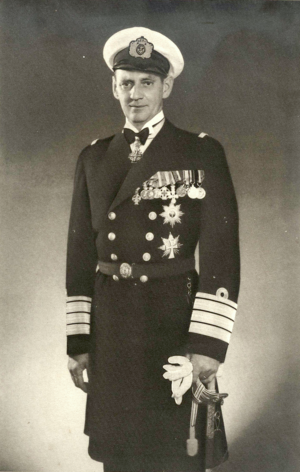
Frederik 9.
Frederik 9. i 1947
Frederik 9. var konge af Danmark fra 1947 til 1972.